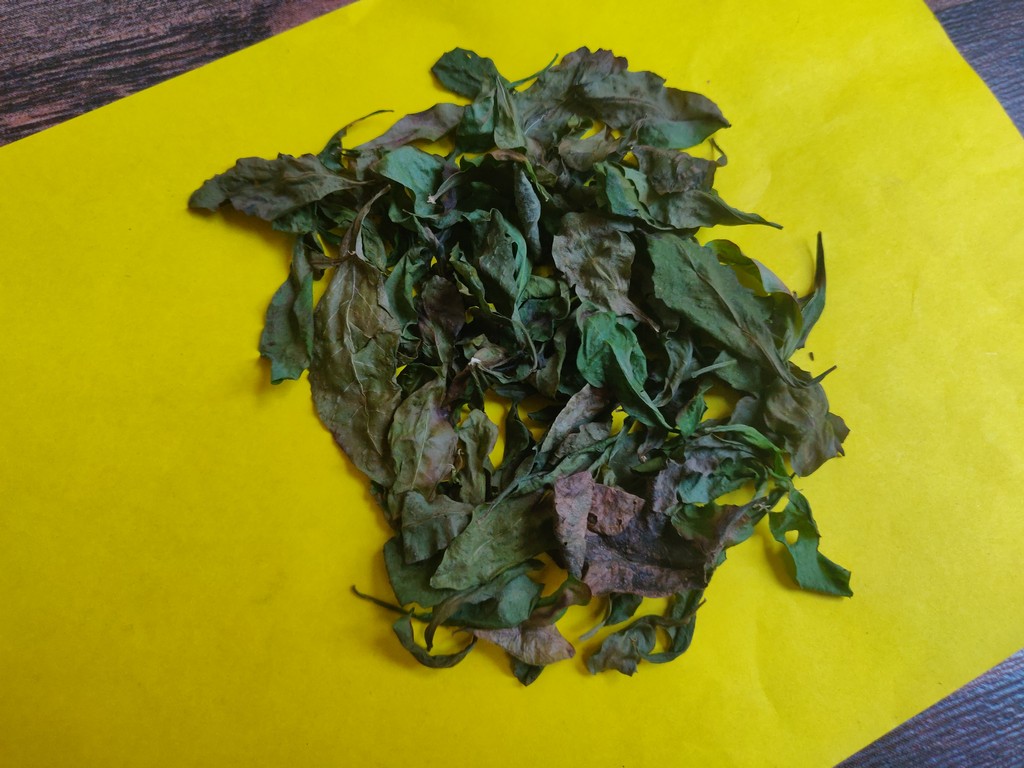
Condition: Dried
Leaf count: multiple
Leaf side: unknown